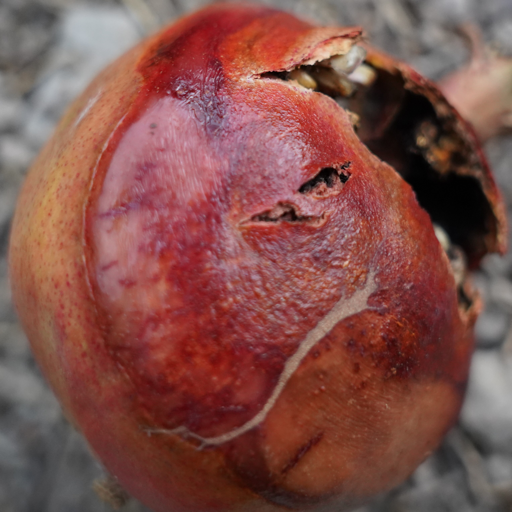
Label: Colletotrichum spp